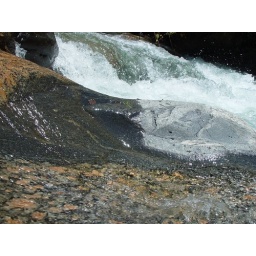
a swooshy rock in the river where we crossed